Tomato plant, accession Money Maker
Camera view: vertical (180 deg); turntable rotation: 270 degrees
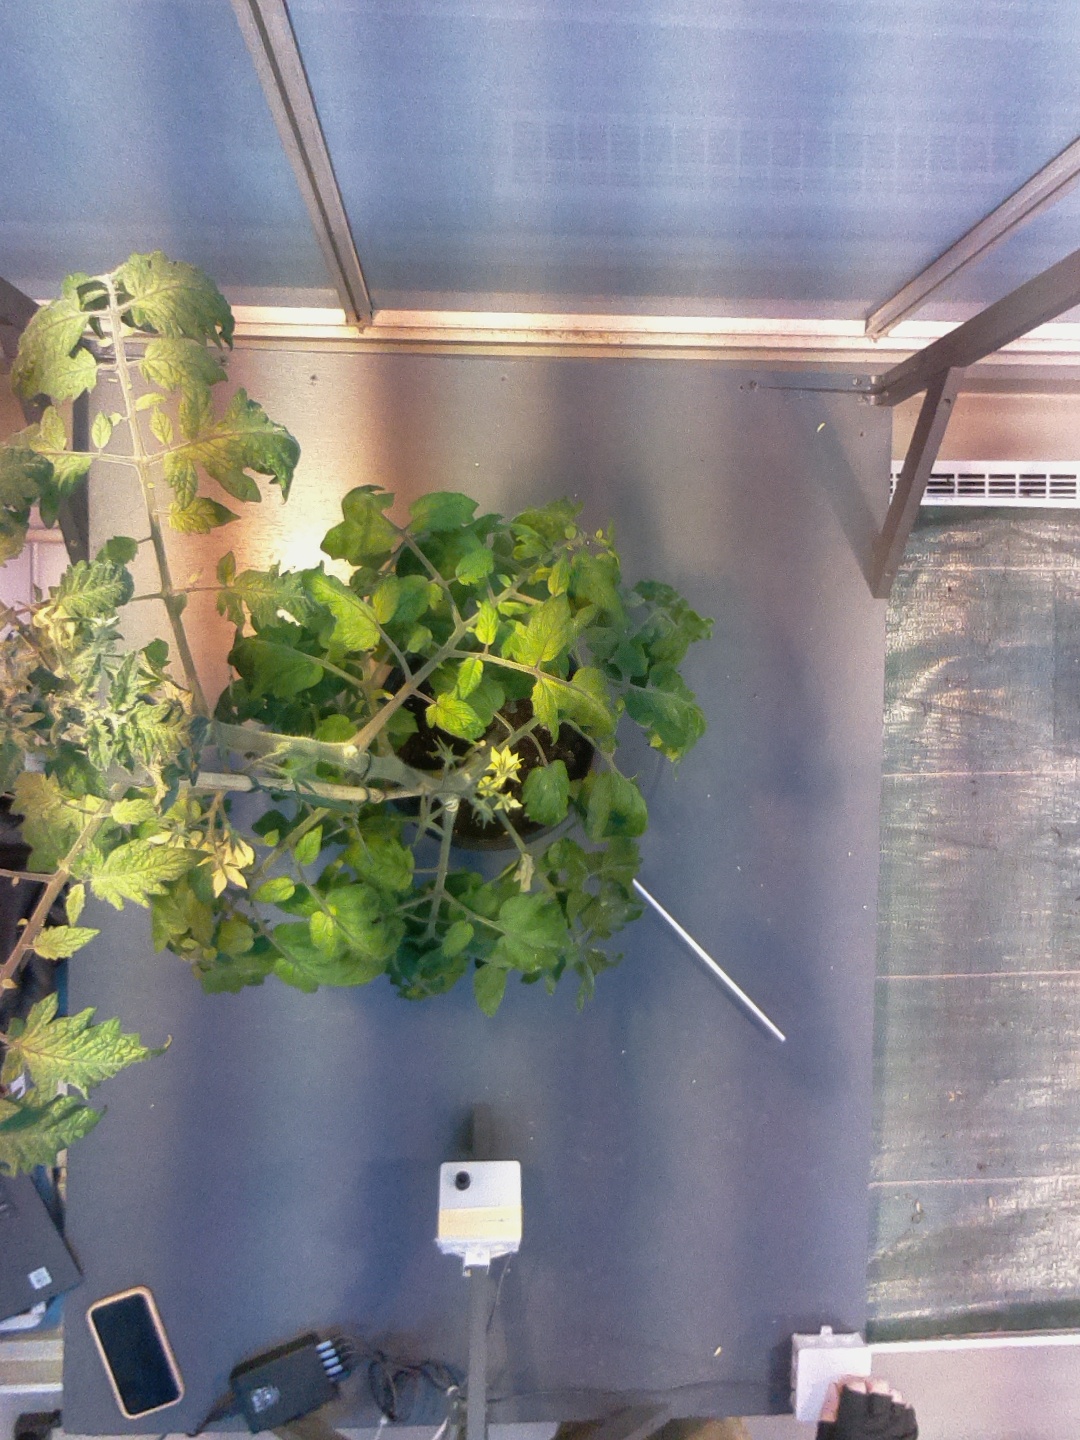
BBCH growth stage 70: Fruits at the main stem or branches visibles